Helderberg College of Higher Education

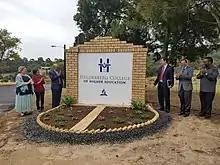
"Helderberg College" name changed to "Helderberg College of Higher Education."

The history of Seventh-day Adventist education in South Africa began in 1893 with the establishment of Claremont Union College, Cape Town. The College changed locations in 1919 and again in 1928 in an attempt to follow more closely the philosophy that has motivated this institution. After the first move, the College became known as Spion Kop College, and in 1928 the last move established Helderberg College, on the slopes of Helderberg Mountain, just outside Somerset West, South Africa.